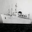
Label: ship